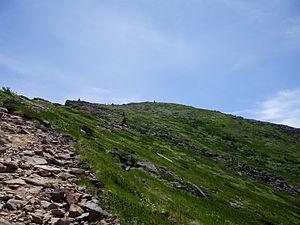
Le mont Iō est une montagne culminant à 2 760 m d’altitude à la limite des villes de Chino et Minamimaki dans la préfecture de Nagano au Japon. Cette montagne est l'un des principaux sommets des monts Yatsugatake. Son nom signifie littéralement « montagne de soufre ».